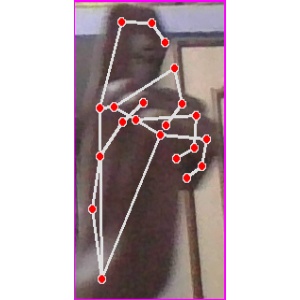
अक्षर: ट